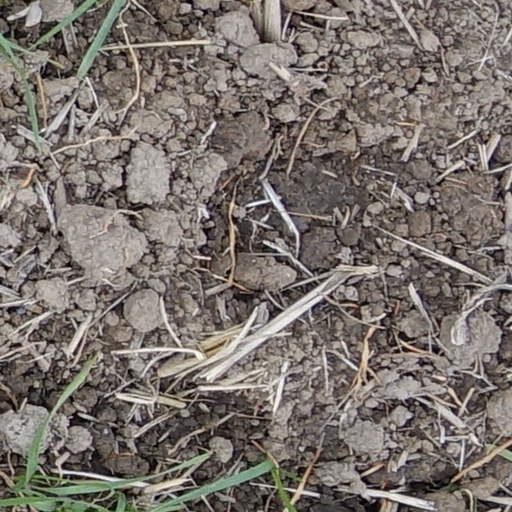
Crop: wheat